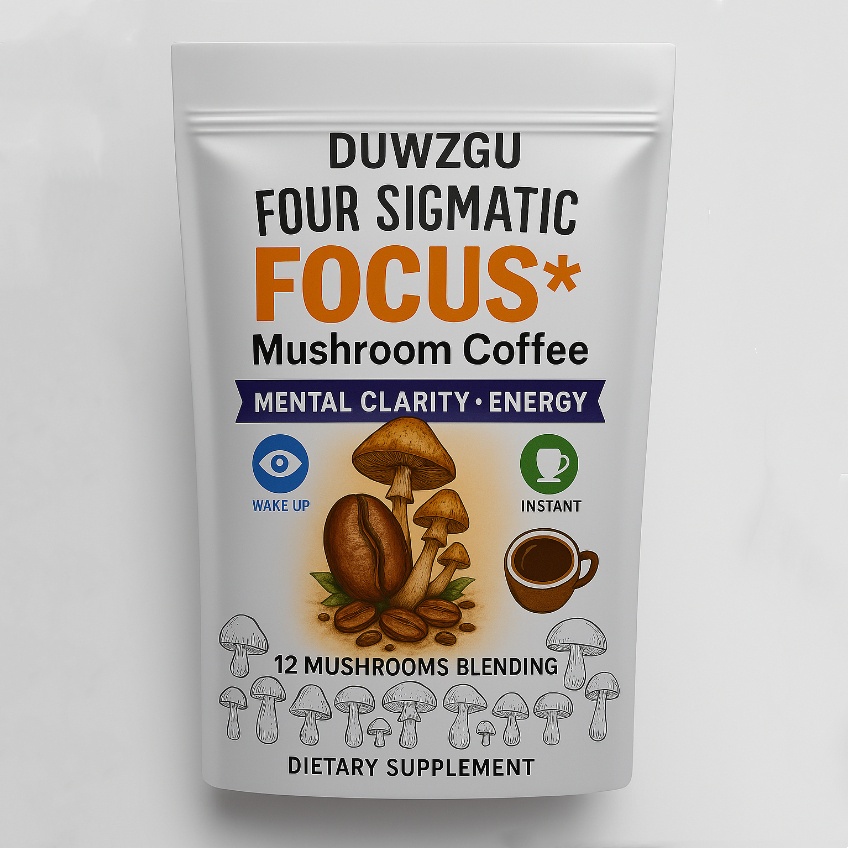
Mushroom Coffee
Product information: Type: Mushroom coffee Specification: 180 g/bag Packing list: A bag of mushroom coffee Product Image:
Brand: Outlet Store
Category: Food, Beverages & Tobacco > Beverages > Coffee